Dave Willis (comedian)

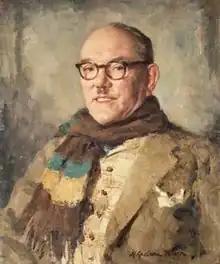
Painting of comedian Dave Willis by Henry Raeburn Dobson, 1940 National Galleries of Scotland

Dave Willis (Nom de Guerre of David Williams) (1895– 1 January 1973) was a Scottish comedian and actor. He was a major music hall star in the 1930s and the 1940s in Glasgow, who came to prominence in pantomime. The actor Jerry Desmonde acted as a stooge to him. He made two films for Welwyn Studios co-starring with Patricia Kirkwood in the late 1930s. The 'Scottish Theatre Archive' describes how a "genial, slightly bemused style of comedy characterised his 'little' man style of comedy". One of his best known songs was "In my wee gas mask" about an ARP warden ("the nicest looking warden in the A.R.P").